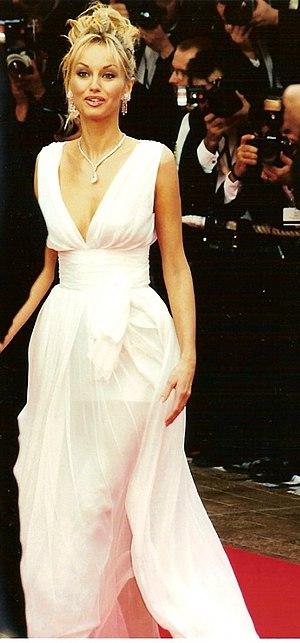
Adriana Karembeu, mannequin et présentatrice télévisée.
Adriana Karembeu, née Adriana Sklenaříková le 17 septembre 1971 à Brezno, est un mannequin, actrice et animatrice de télévision slovaque francophone.